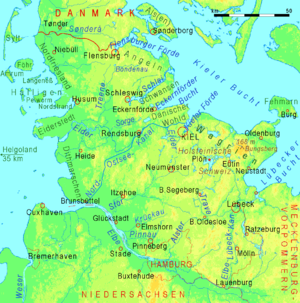
Le Schleswig-Holstein [ ʃlɛs̪ˑwiɡˑɔlˑs̪t̪ain] est l'un des 16 Länder composant l'Allemagne.